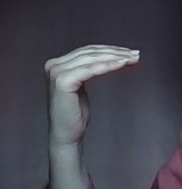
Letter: haa